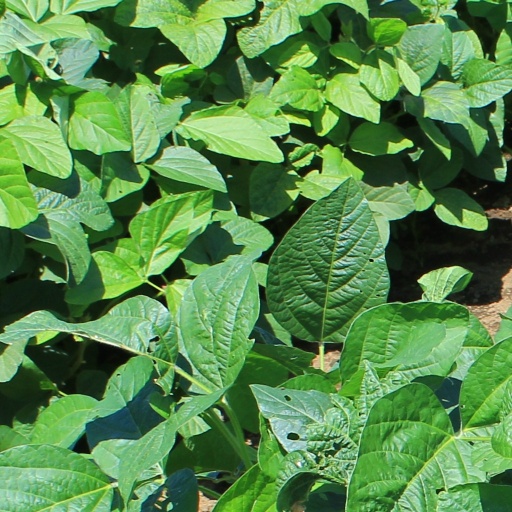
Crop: soybean